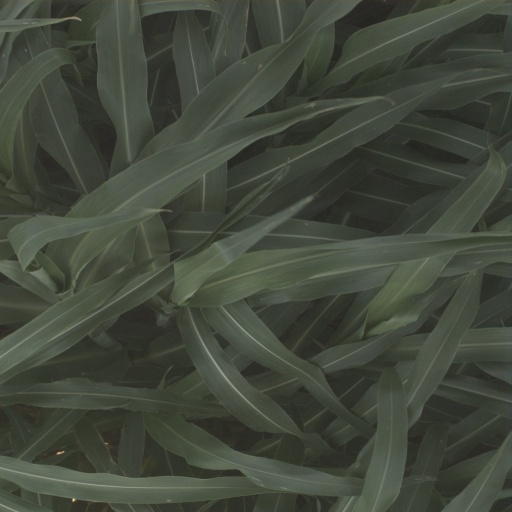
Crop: sorghum